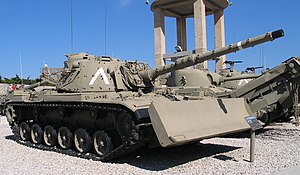
M60 Patton
M60-kampvogn med dozerblad.
M60 MBT er en kampvogn produceret i USA. Der er bygget mere end 15.000 stk. af den i forskellige varianter og typer. Den blev færdigudviklet i 1959, og de første blev udleveret til hærenheder i 1960. Produktionen stoppede i 1983. Den var i mange år USA's hovedkampvogn, indtil den gradvist blev afløst af M1 Abrams. Den blev solgt til over 20 lande og er stadig i brug i eksempelvis Israel, Tyrkiet, og Ægypten. USA brugte den i rollen som MBT så sent som i Golfkrigen, 1991, hvor den stadig blev brugt af nogle enheder fra US Marine Corps. Brovognsudgaven af M60 er endnu i brug i USA.